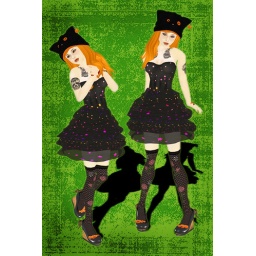
cute dress by ~momo~, hat by curious kitties, for free*style